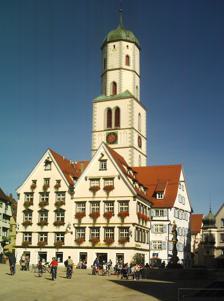
Building: St. Martin's Church, Biberach
Country: Germany
Year built: 1366
St. Martin's Church St. Martin's Church, Biberach is a church in Biberach an der Riß , in the Upper Swabia region of the German state ( Land ) of Baden-Württemberg .  It is the oldest still active Simultaneum or shared church in Germany. Its two congregations form part of the Roman Catholic Diocese of Rottenburg-Stuttgart and the Lutheran Evangelical Regional Church in Württemberg , respectively. History Schematical illustration of a plan view of a cathedral, with the colored area showing the nave St. Martin's was built in 1337-1366 and served as the parish church of Biberach before the Reformation . With the conversion of almost the entire population of the town to Lutheranism, the church was used for Lutheran services. Then, in 1548 the Holy Roman Emperor Charles V ordered that Catholic services be resumed. The solution was to divide the church, with Catholic services held in the former choir and Lutheran services in the larger nave . The arrangement was made permanent by the Peace of Augsburg . For centuries, the two denominations' use of the church was regulated by the time of day.  Catholics used the church from 5am to 6am, Lutherans from 6 to 8, Catholics again from 8 to 11, Lutherans from 11 to 12, and so on through the day. Catholics could use all parts of the church during their hours, although there were too few in Biberach to fill the church, while Lutherans were restricted to the nave except during the Lord's Supper when they were allowed to use the choir. The tower bells were rung by each denomination in turn. During times of religious strife, the sharing of the church became tense. in 1638, during the Thirty Years War , someone blew his nose into the Catholic vessel containing Holy water . The Catholics retaliated by locking the door to the choir, making it impossible for the Lutherans to follow their usual custom of having the Lutheran pastor celebrate Holy Communion while standing in the choir. The next year, a Catholic rang the bells to disrupt the wedding of a prominent Lutheran couple underway in the nave. A crowd gathered and a riot ensued large enough to be investigated by an imperial commission, which resolved issues surrounding shared use of the church. Interior and art Image of artist Johannes Zick painted in the ceiling fresco The interior was remodeled and decorated in baroque style in 1746.   The richly carved, gothic, early 16th century choir stalls were preserved when most of the interior decorations were removed during the iconoclasm of the Reformation. The ceiling frescoes were created during the renovation by Johannes Zick , who included a self-portrait. The frescoes in the Lutheran area, the nave, depict the life of Jesus, the wise men and shepherds at the Nativity , the circumcision , Jesus among the scribes, and the events of Easter and Pentecost .  The frescoes in the Catholic area, or choir, are of the Roman Catholic theme of the Church triumphant , they depict the Evangelists , the Fathers of the Church , the Archangel Michael , and the Virgin Mary being crowned with the Papal Tiara by angels. Between the Catholic choir area and the Protestant nave is a large clock, with two faces, one visible from each part of the shared church. See also Photographs of the church References